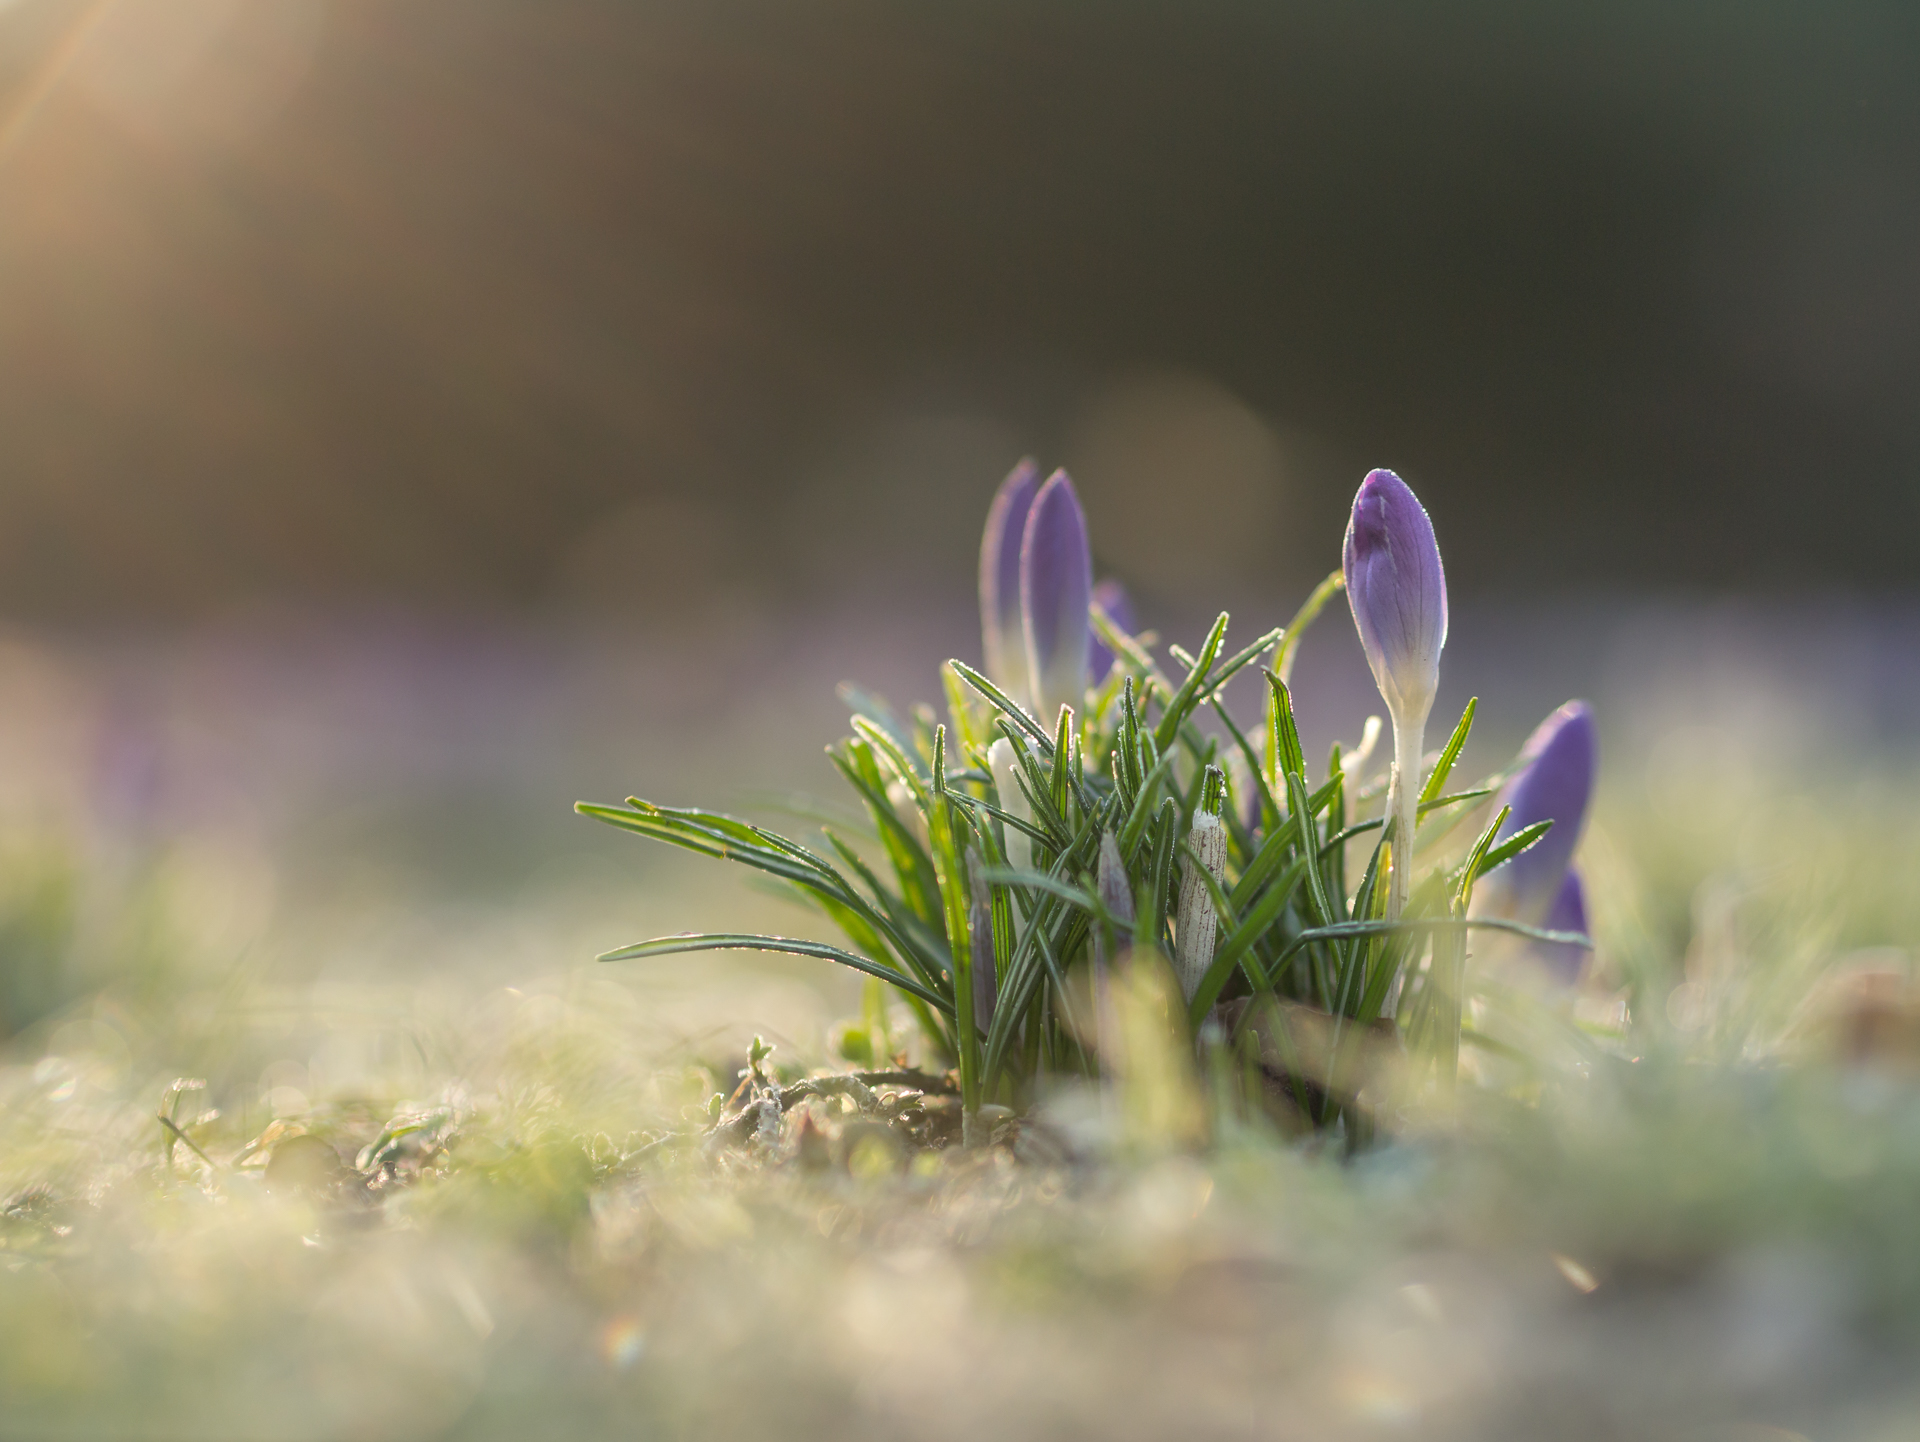
nature, grass, blossom, light, bokeh, plant, field, photography, meadow, prairie, sunlight, morning, leaf, flower, spring, green, park, botany, flora, lavender, wildflower, close up, frhling, crocus, dof, blume, pflanze, frosty, citypark, panasoniclumixg3, olympusf1845mm, krokus, macro photography, flowering plant, grass family, land plant